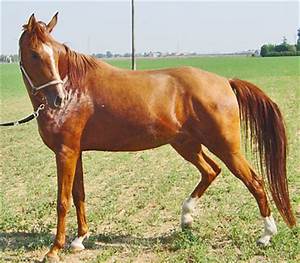
Label: horse